Joensuu Church

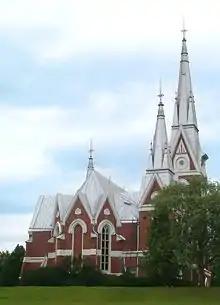
Joensuu Church from south

Joensuu Church is located in the centre of Joensuu, North Karelia, Finland. The church was built in 1903 and designed by a Finnish church architect Josef Stenbäck. Architecturally it represents the Gothic Revival style, but it also has some features of National Romantic style. The high tower located in the northeast corner is the bell tower and in the lower southwest tower is the organ, which was built in 1969 by Organ Factory of Kangasala and has 36 stops. The church has 1000 seats. The altar painting is called "The Crucifixion of Jesus" and it is painted by Ilmari Launis in 1910.